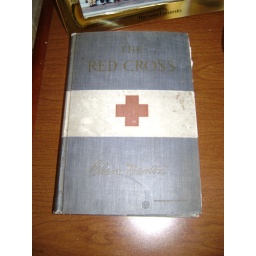
I accidentally found this antique book on a table in the Clement House.